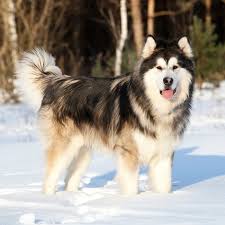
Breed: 232-n000083-Eskimo_dog